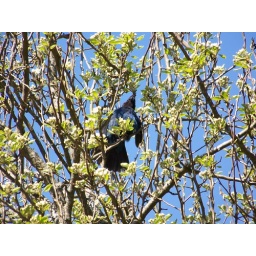
A cool-looking bird perches in my pear tree